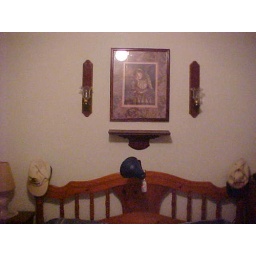
pic over bed in my bedroom